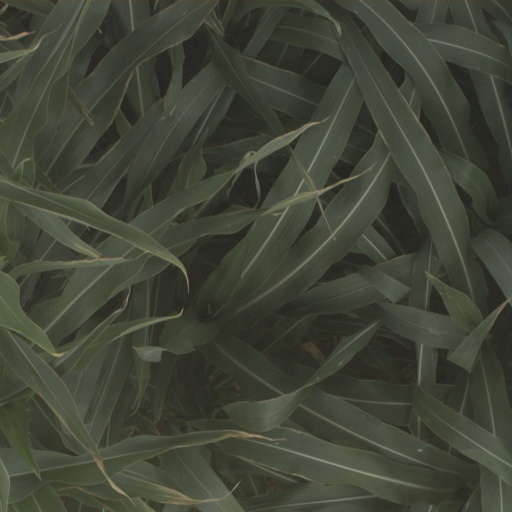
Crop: sorghum